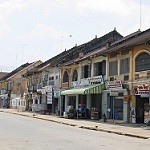
Label: buildings